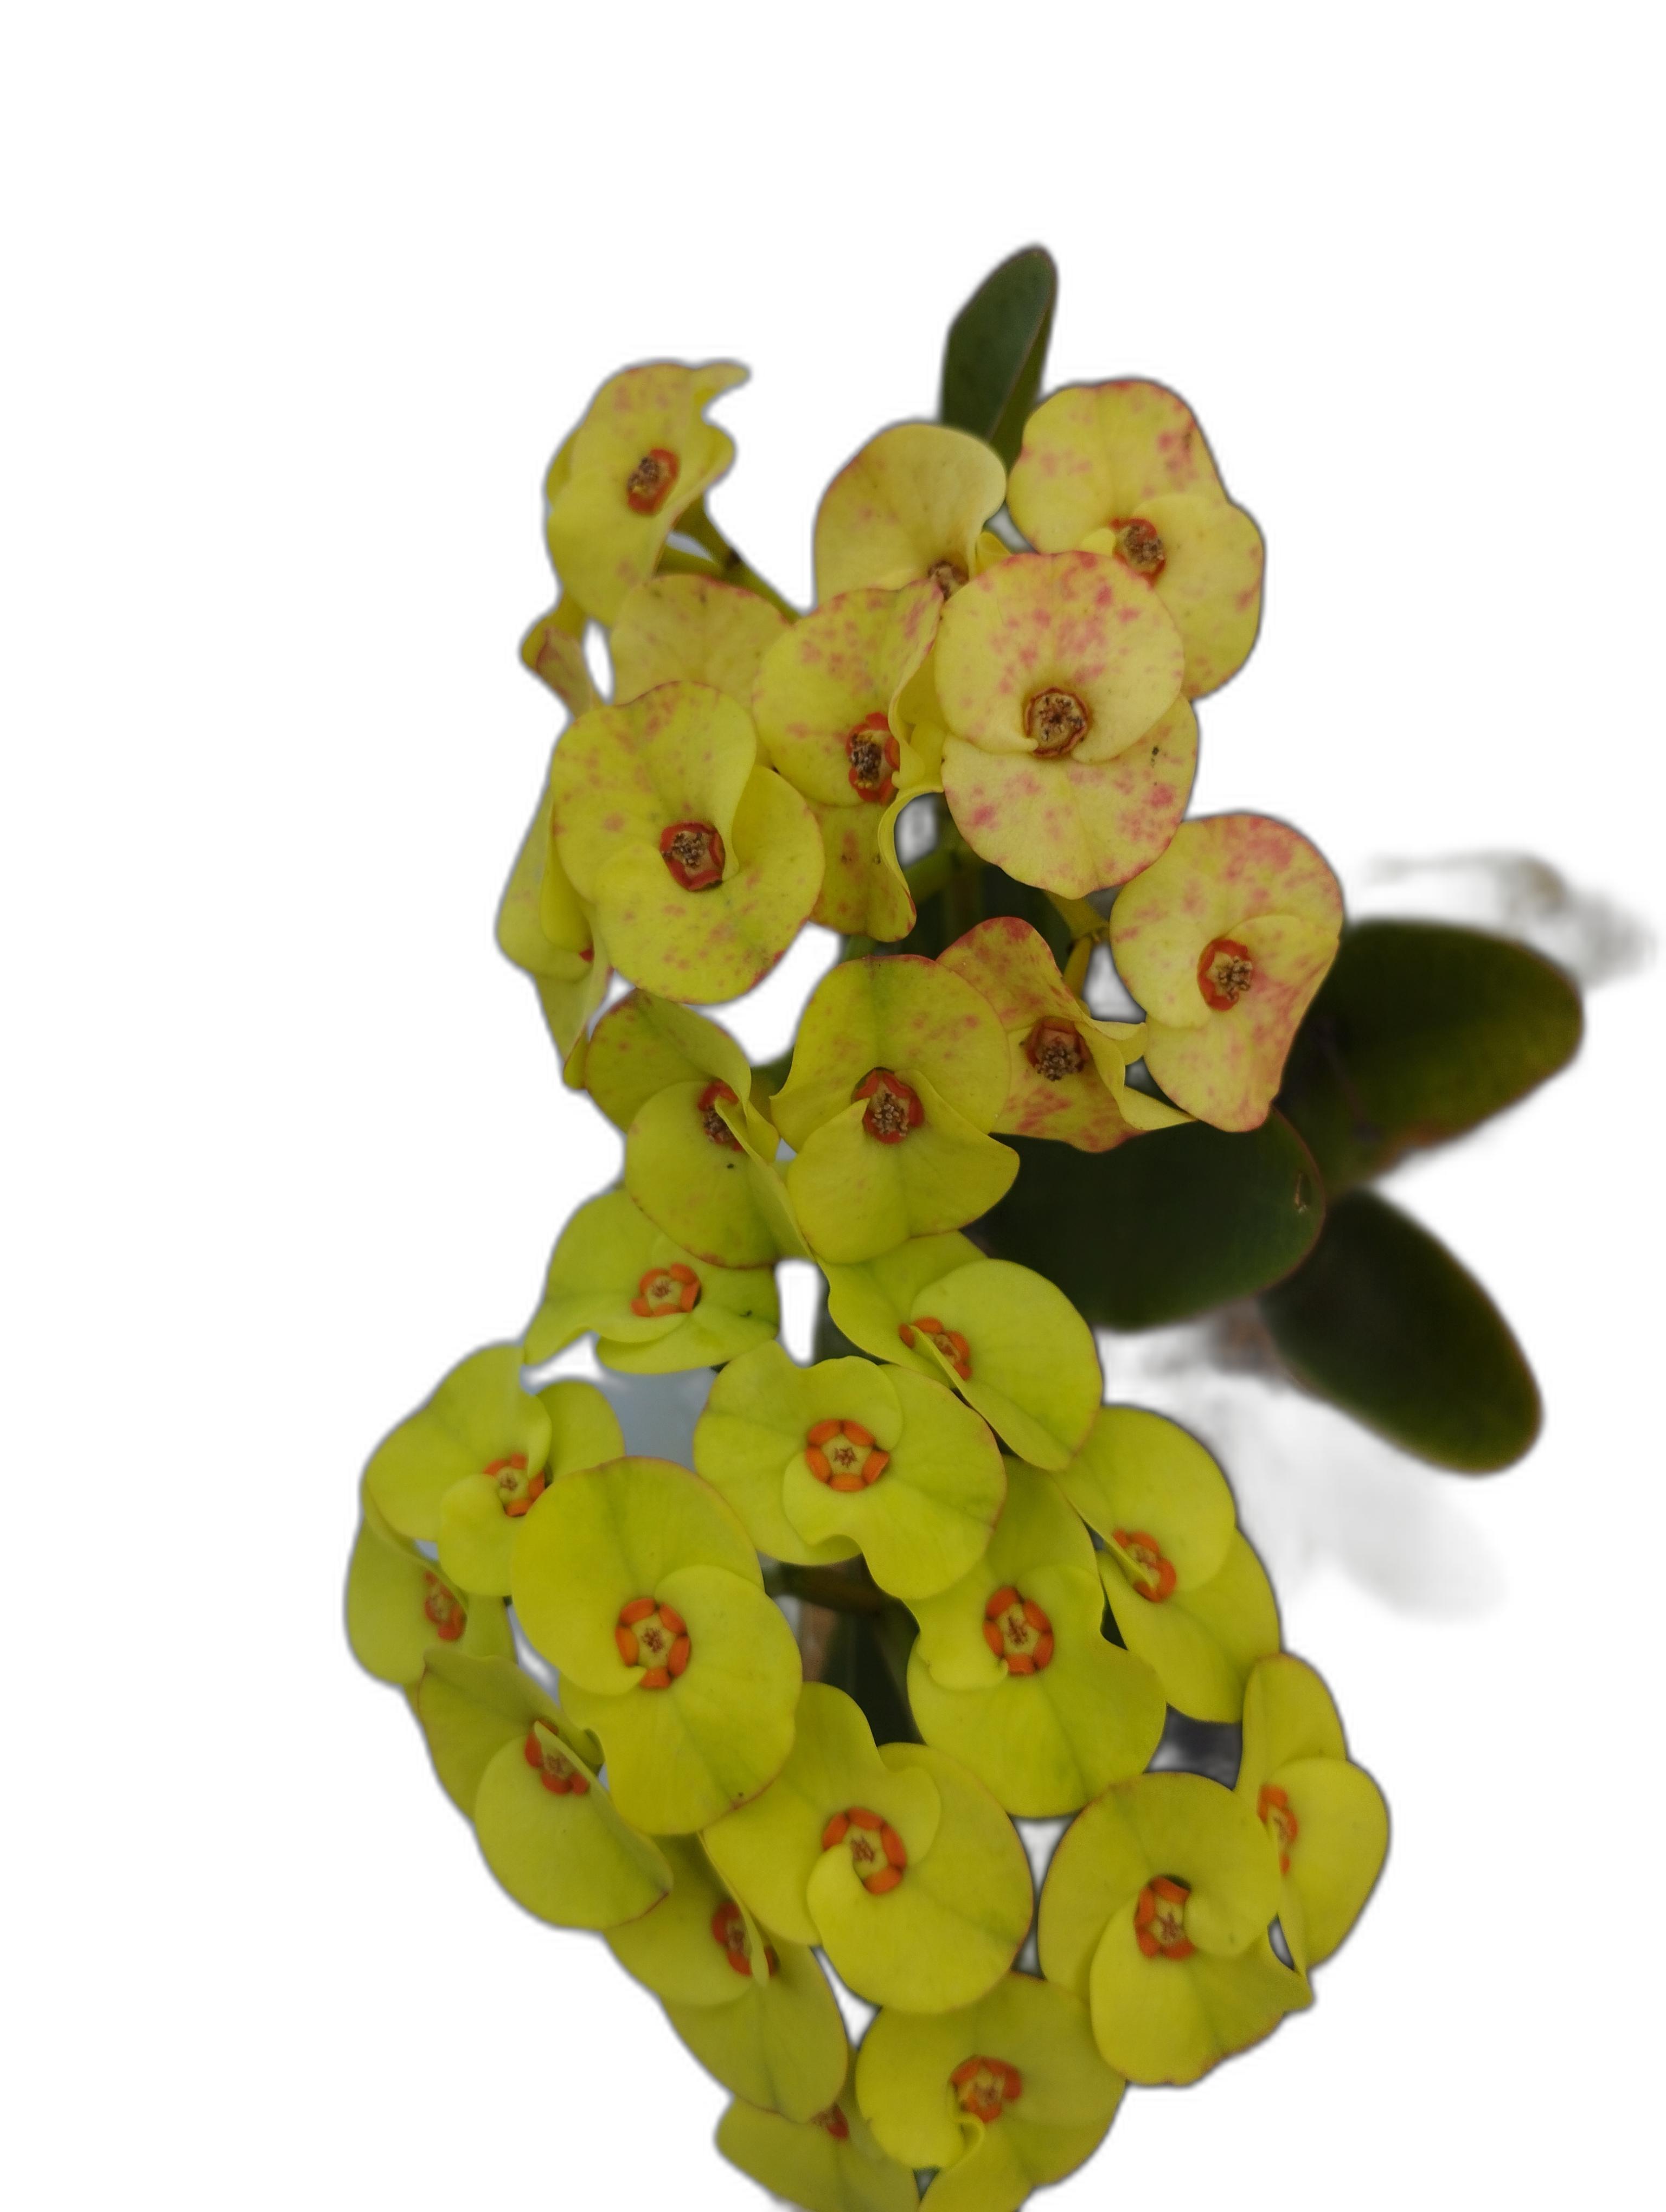
Label: Crown of thorns